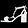
Label: Sandal